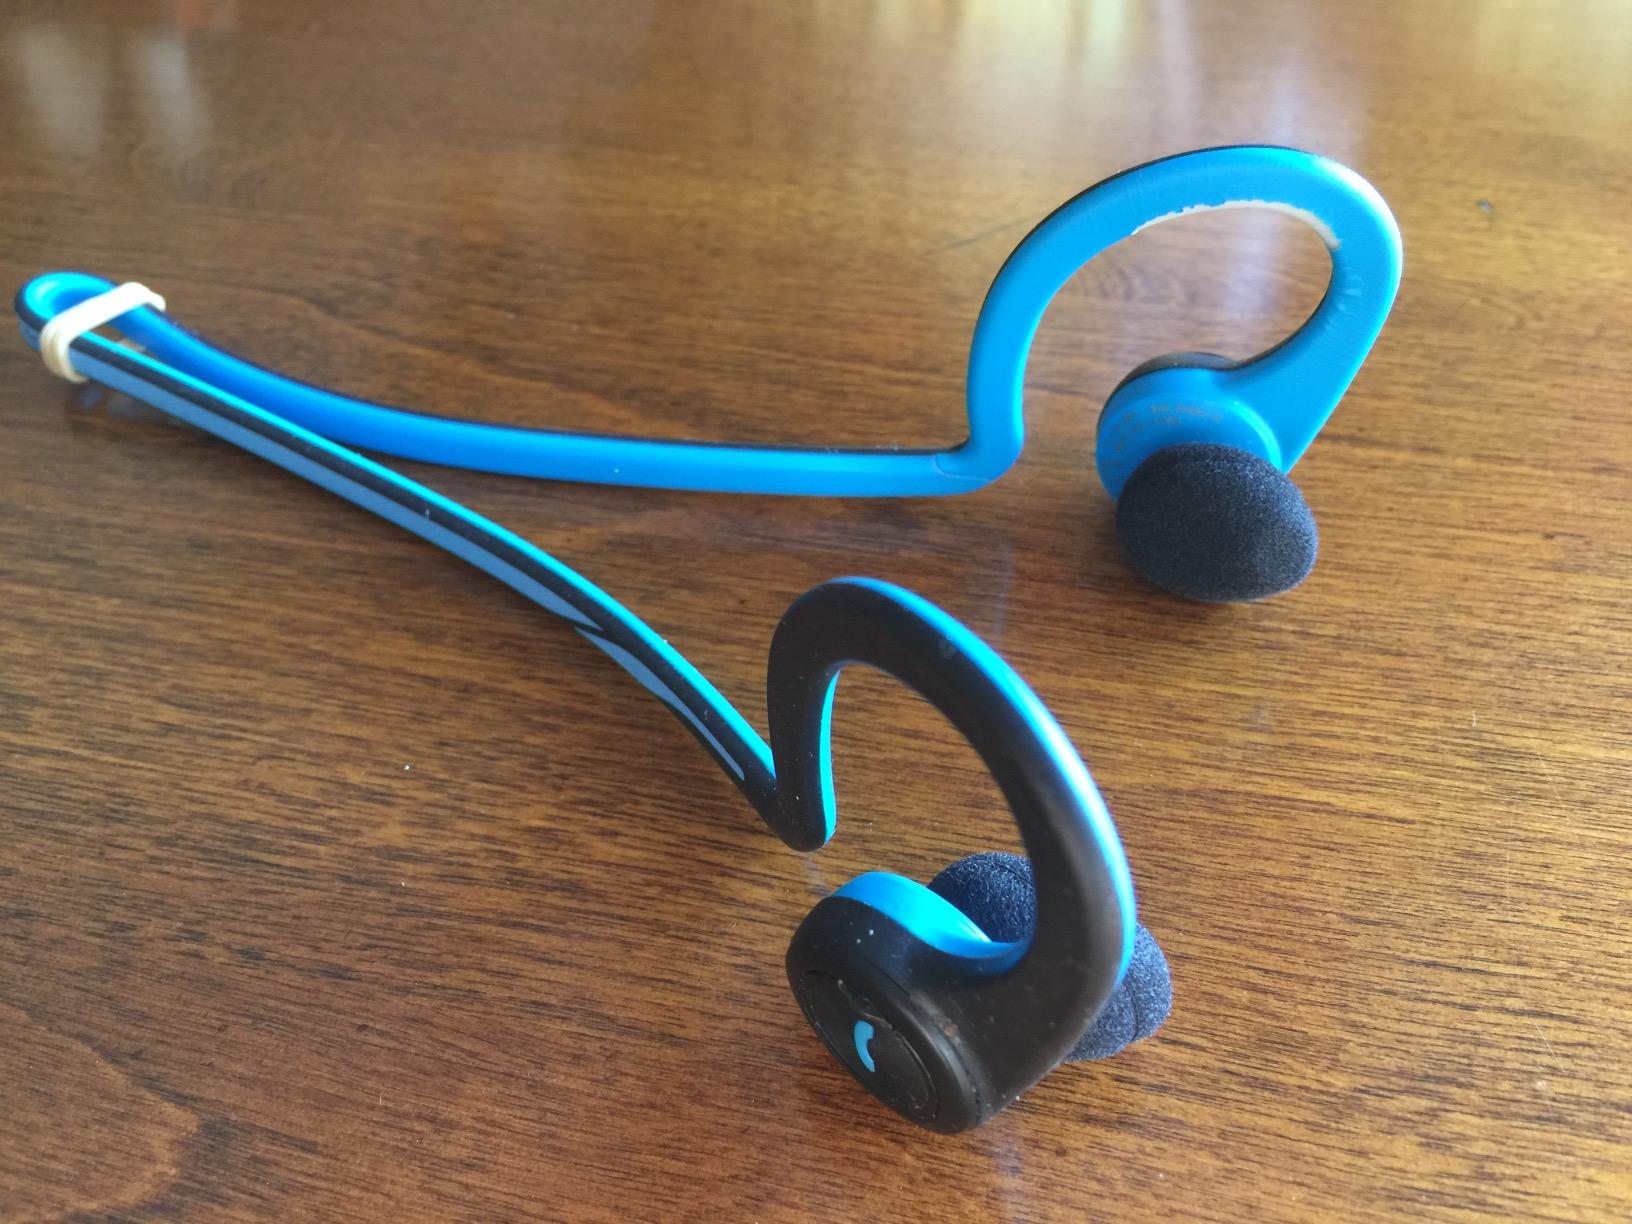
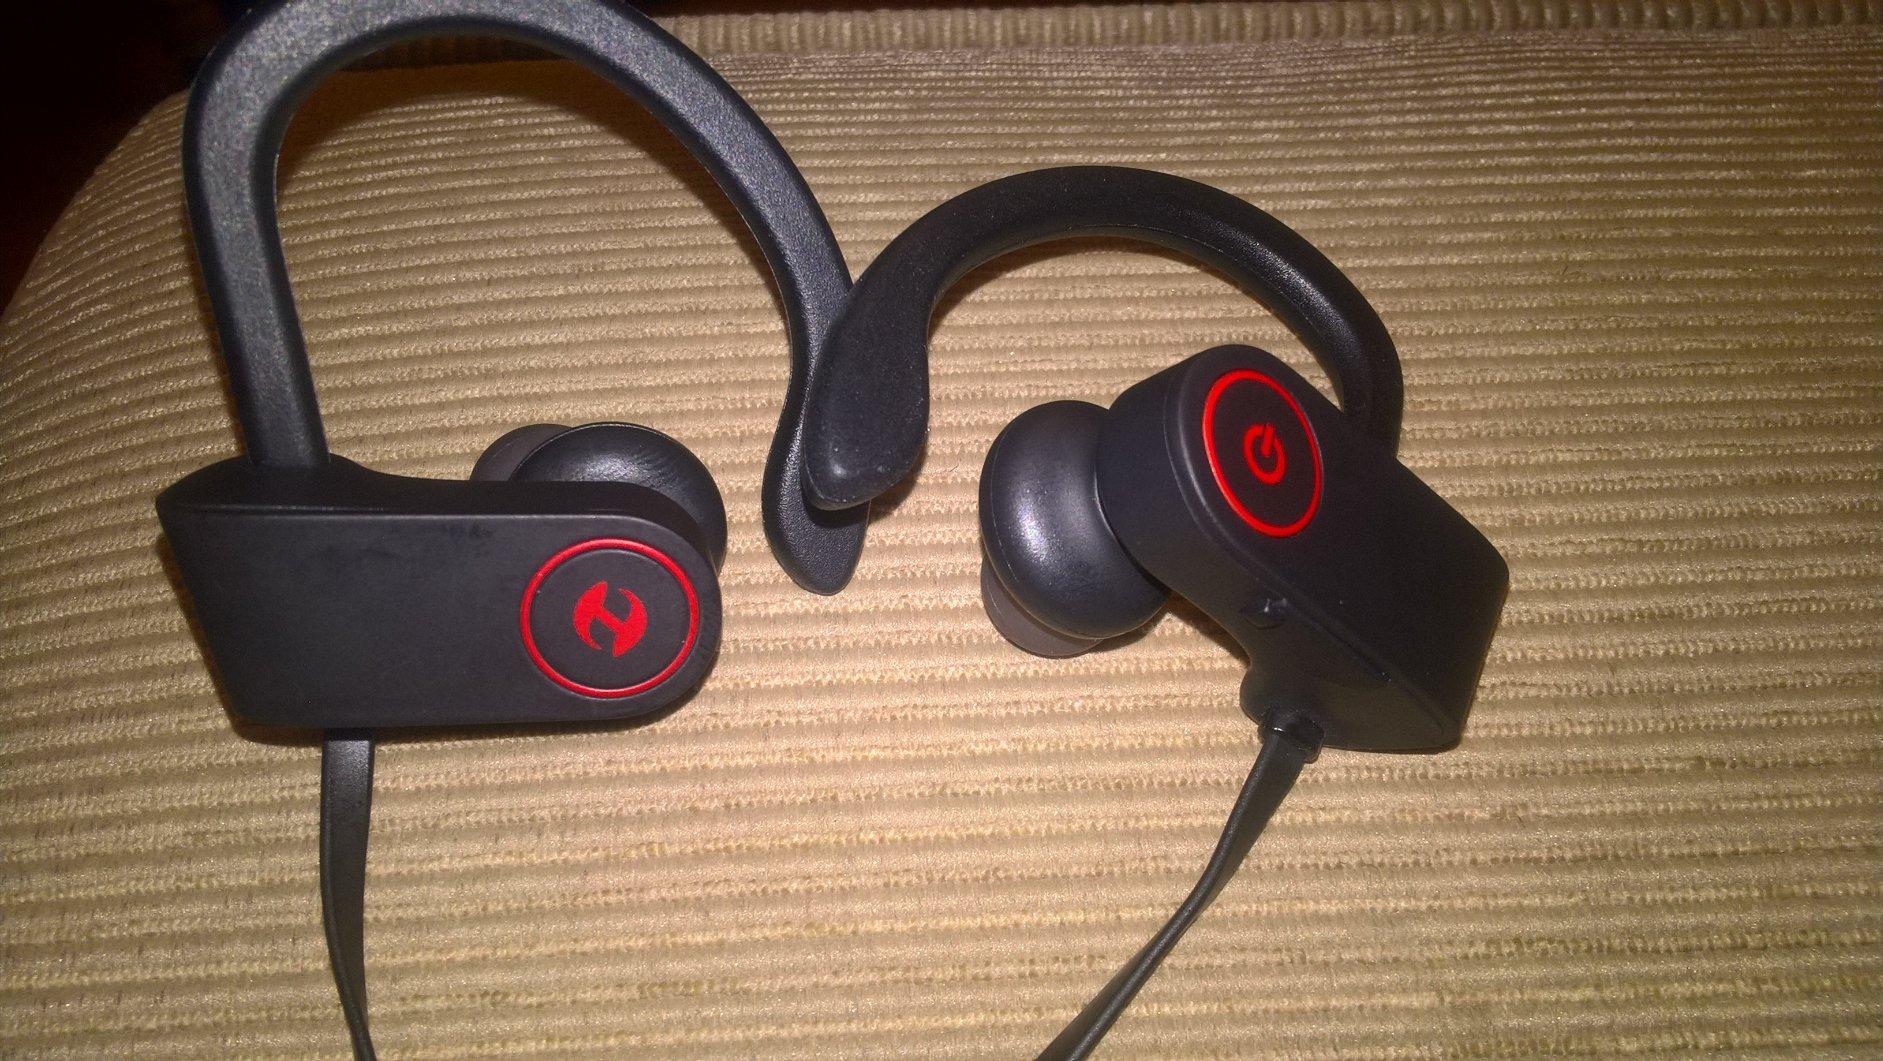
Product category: headphones
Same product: no